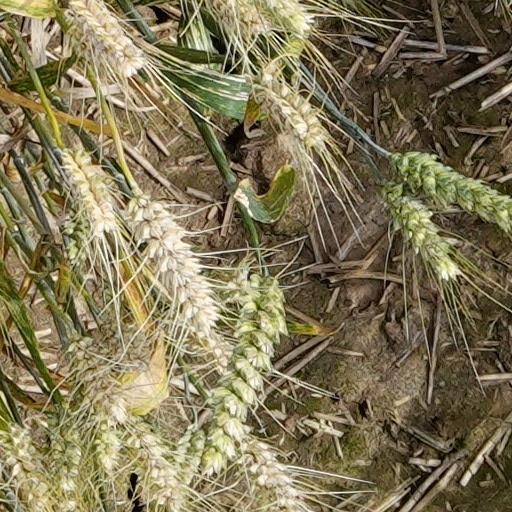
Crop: wheat